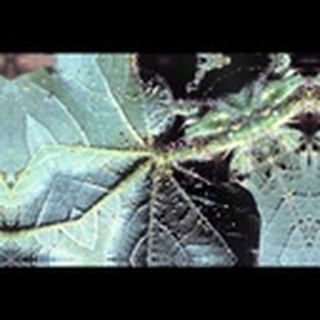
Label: cotton_aphids